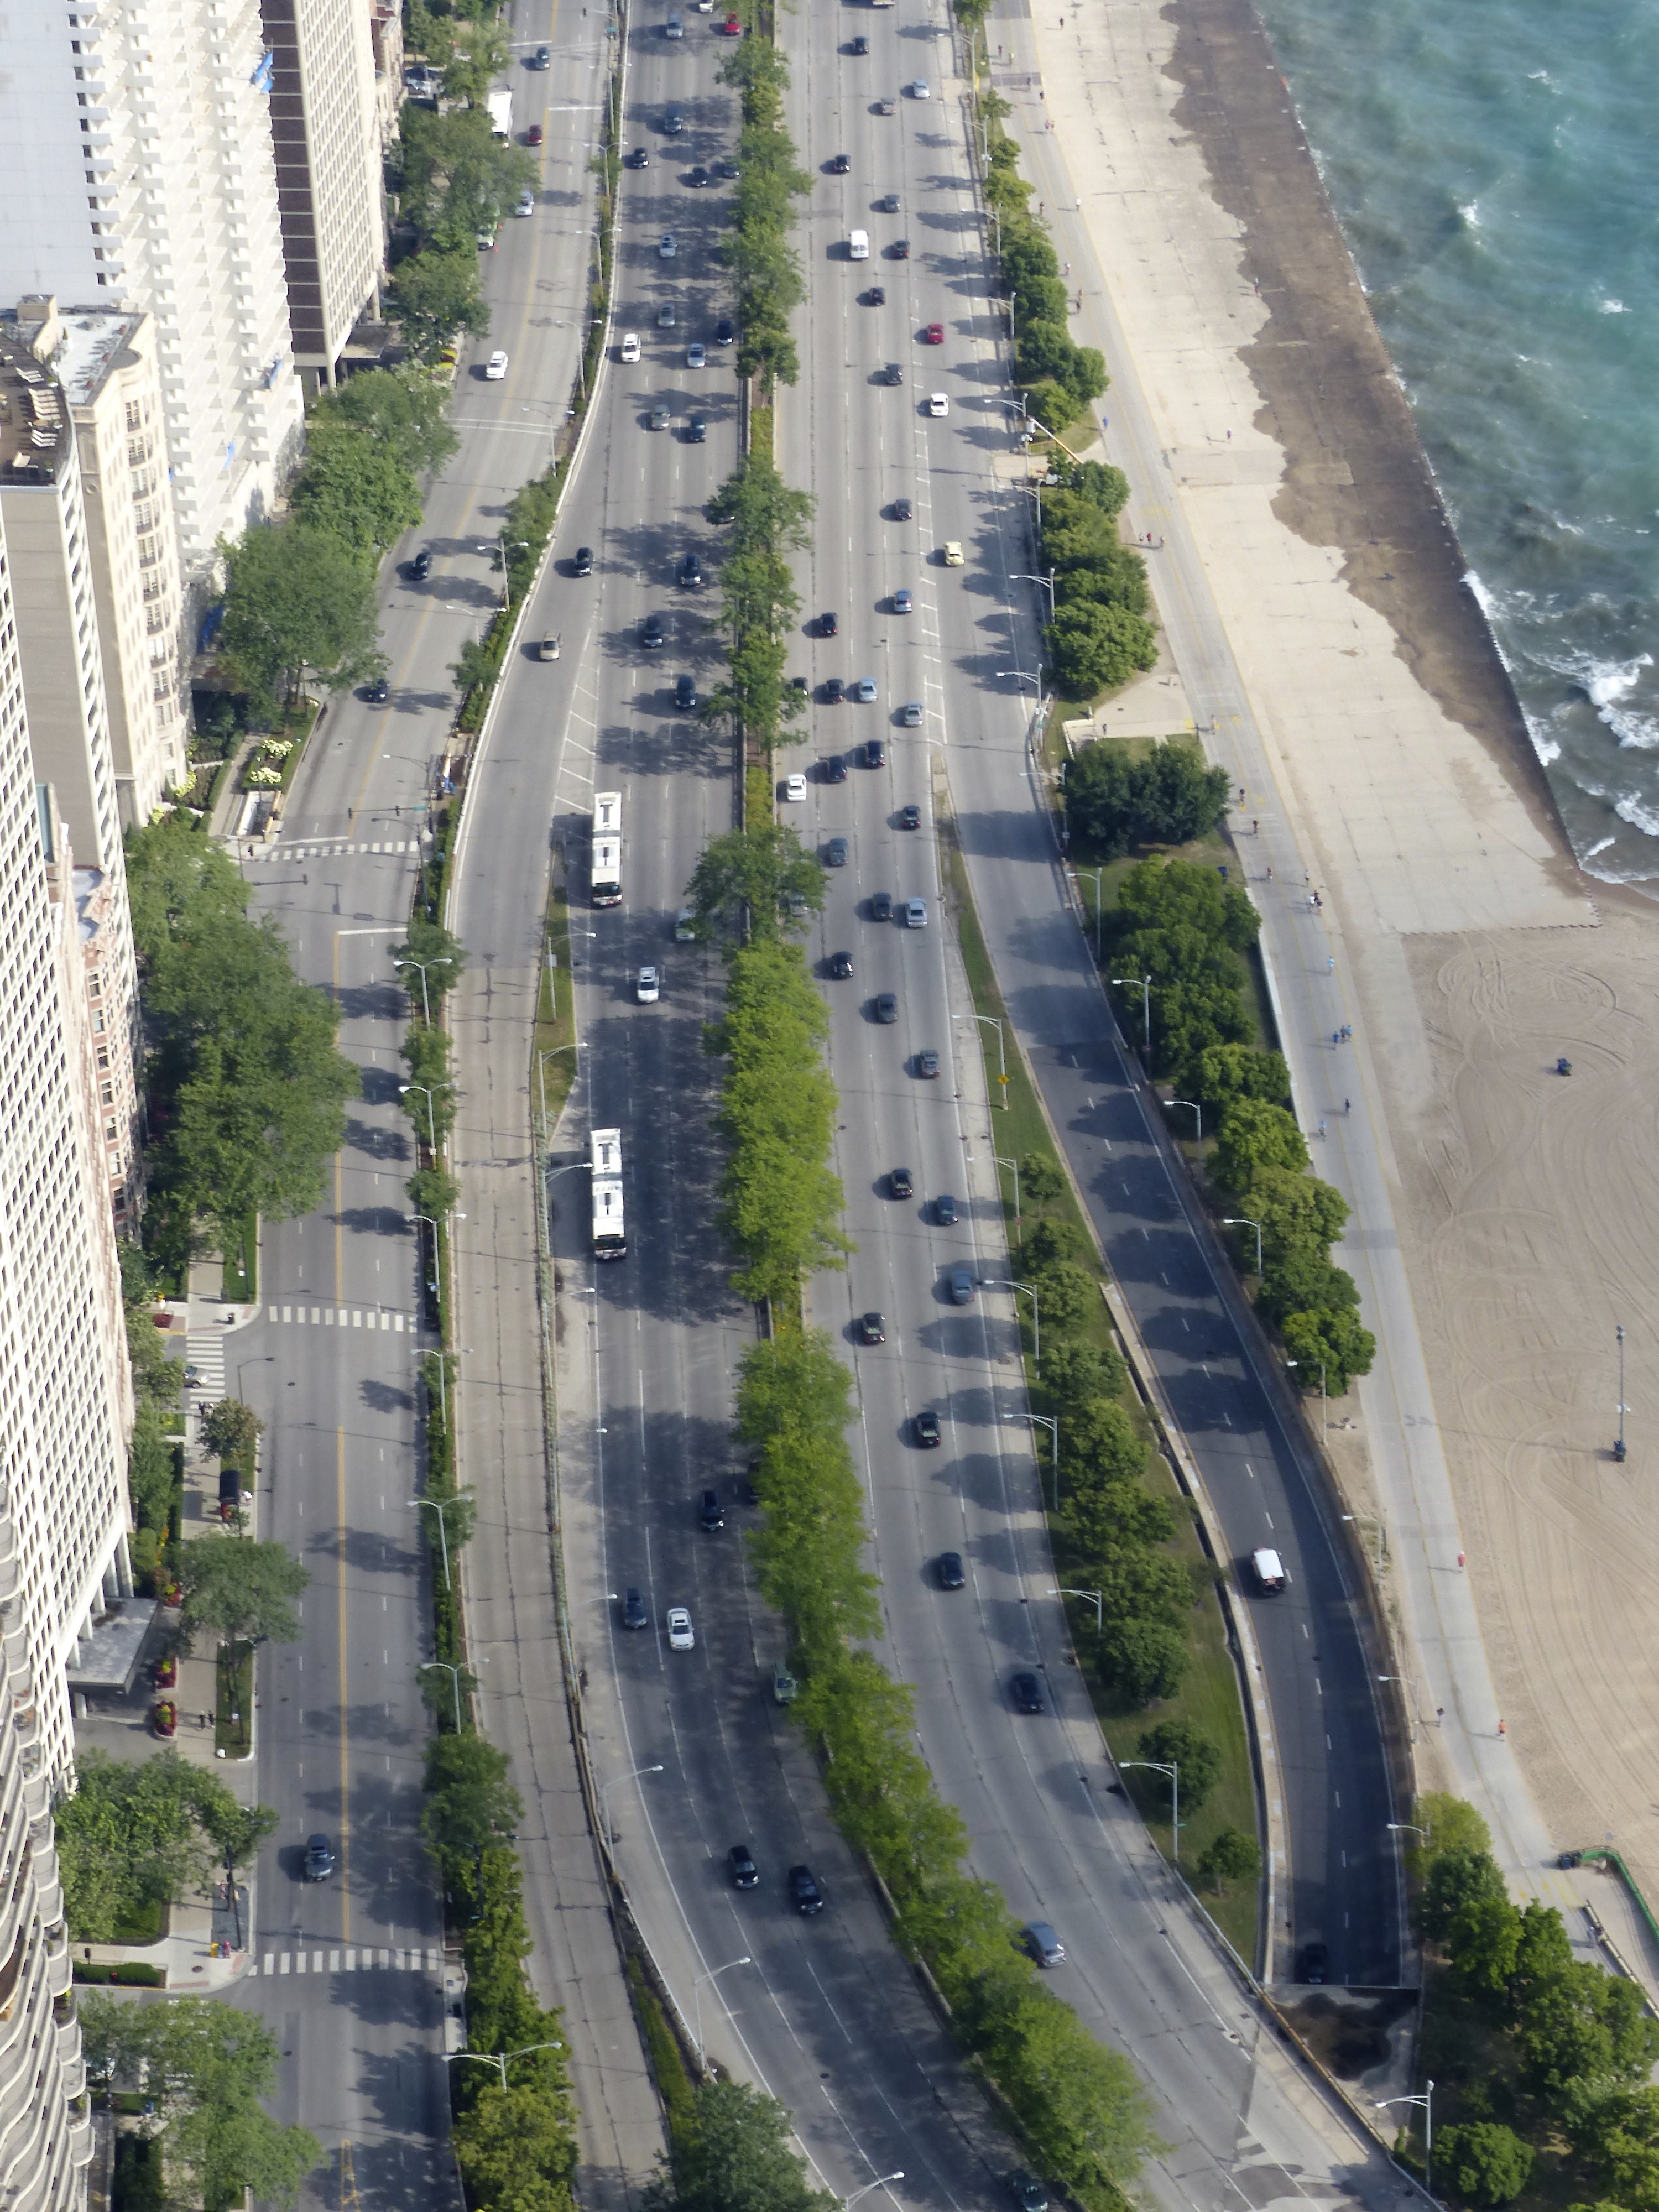
beach, coast, open, architecture, track, road, street, morning, window, lake, highway, overpass, downtown, summer, travel, transport, suburb, usa, chicago, lane, skyscrapers, gold, illinois, infrastructure, cars, oak, michigan, lakefront, lakeshoredrive, junction, bird's eye view, aerial photography, residential area, metropolitan area, controlled access highway